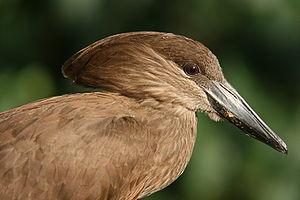
L'Ombrette africaine, ou Ombrette du Sénégal, est une espèce d'oiseaux d'Afrique. C'est la seule espèce du genre Scopus et de la famille des Scopidae.